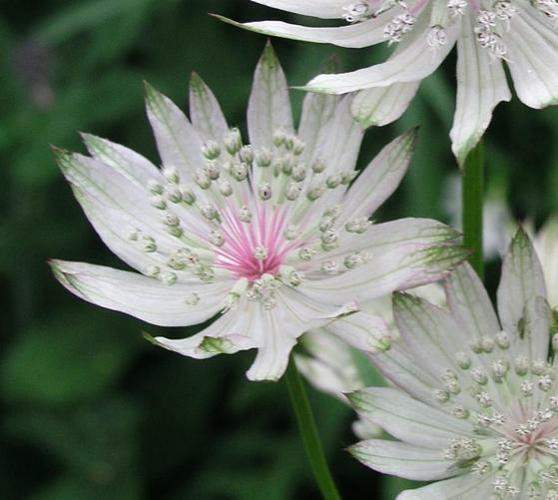
Flower: great masterwort